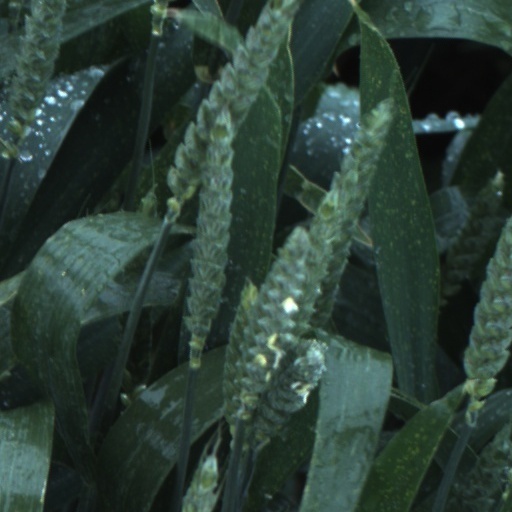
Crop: wheat